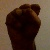
The image shows a hand gesture representing the letter 'S' in Indian Sign Language.